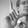
ASL letter: L